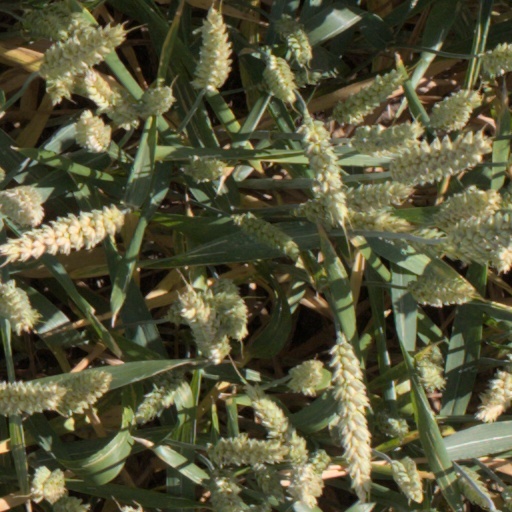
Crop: wheat